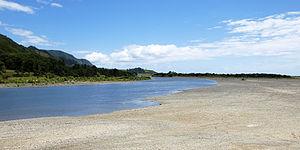
Le fleuve Raukokore est un cours d’eau du nord-est de la région de Gisborne dans l’Île du Nord de la Nouvelle-Zélande.